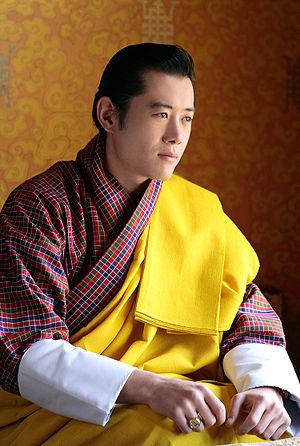
Le roi Jigme Khesar Namgyel Wangchuck du Bhutan. Probablement une photo prise en Studio.